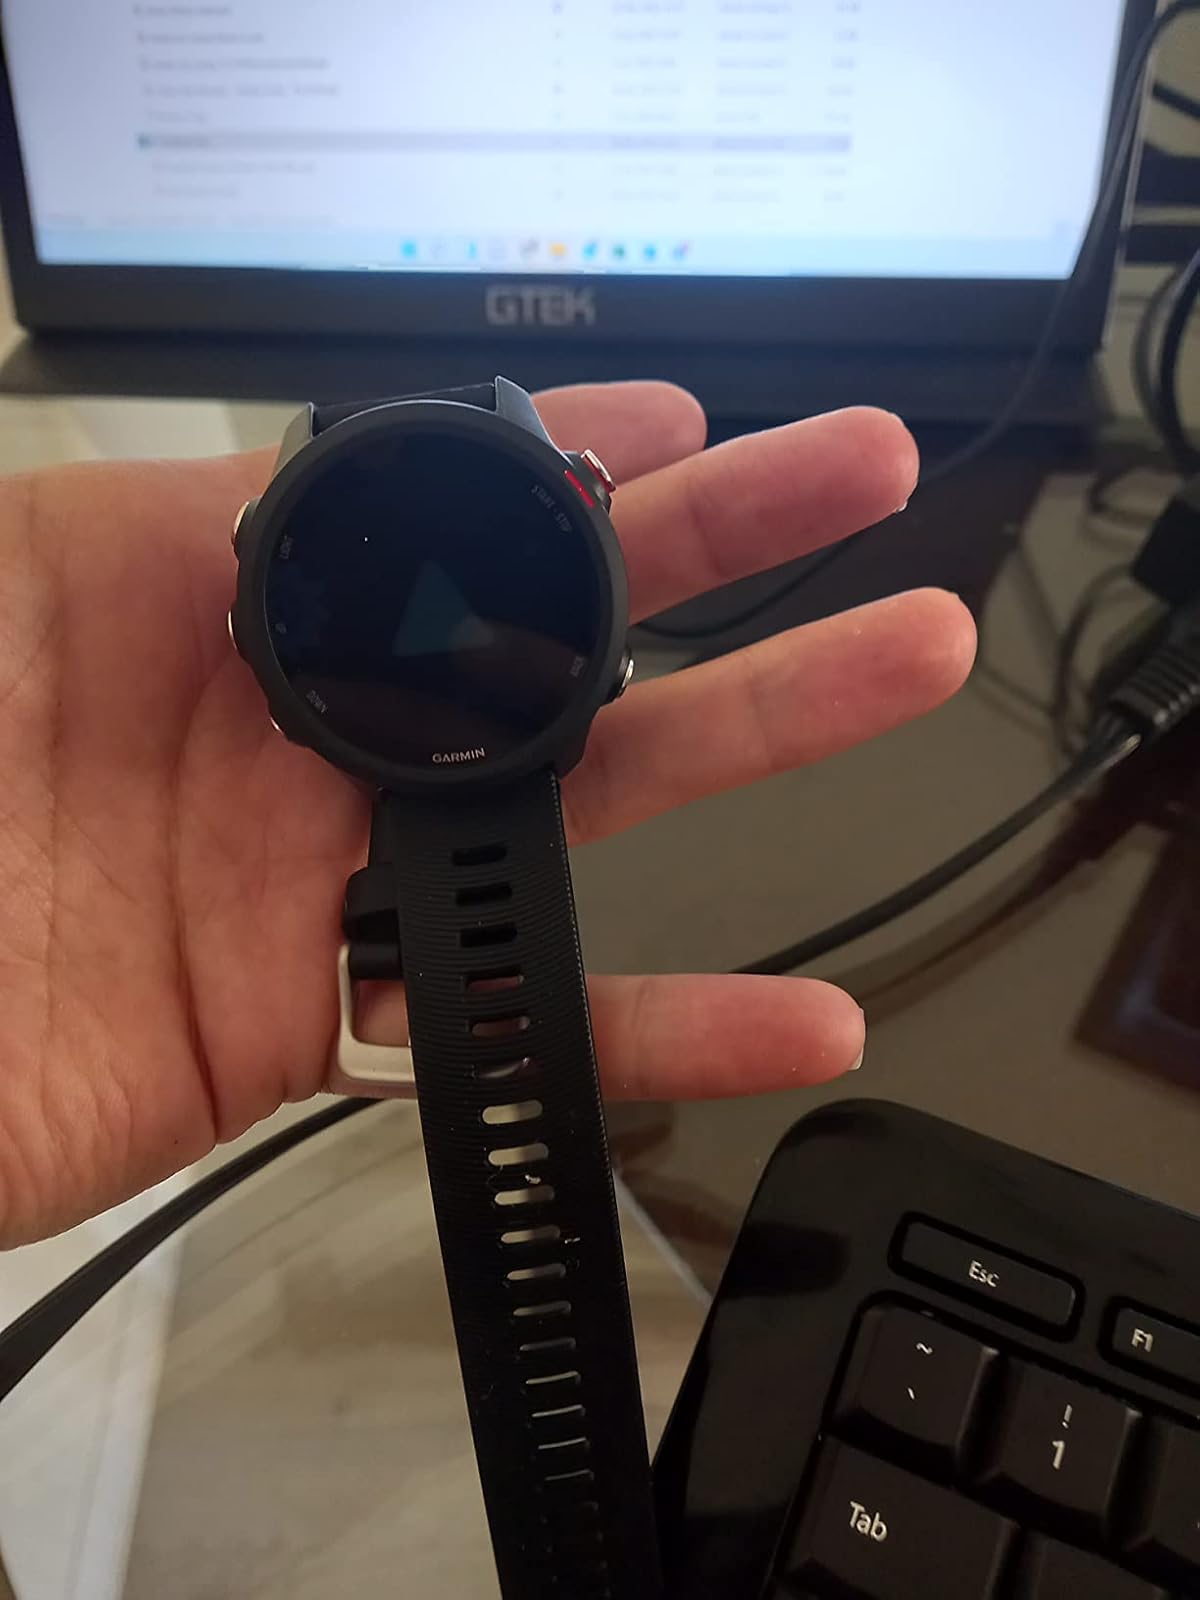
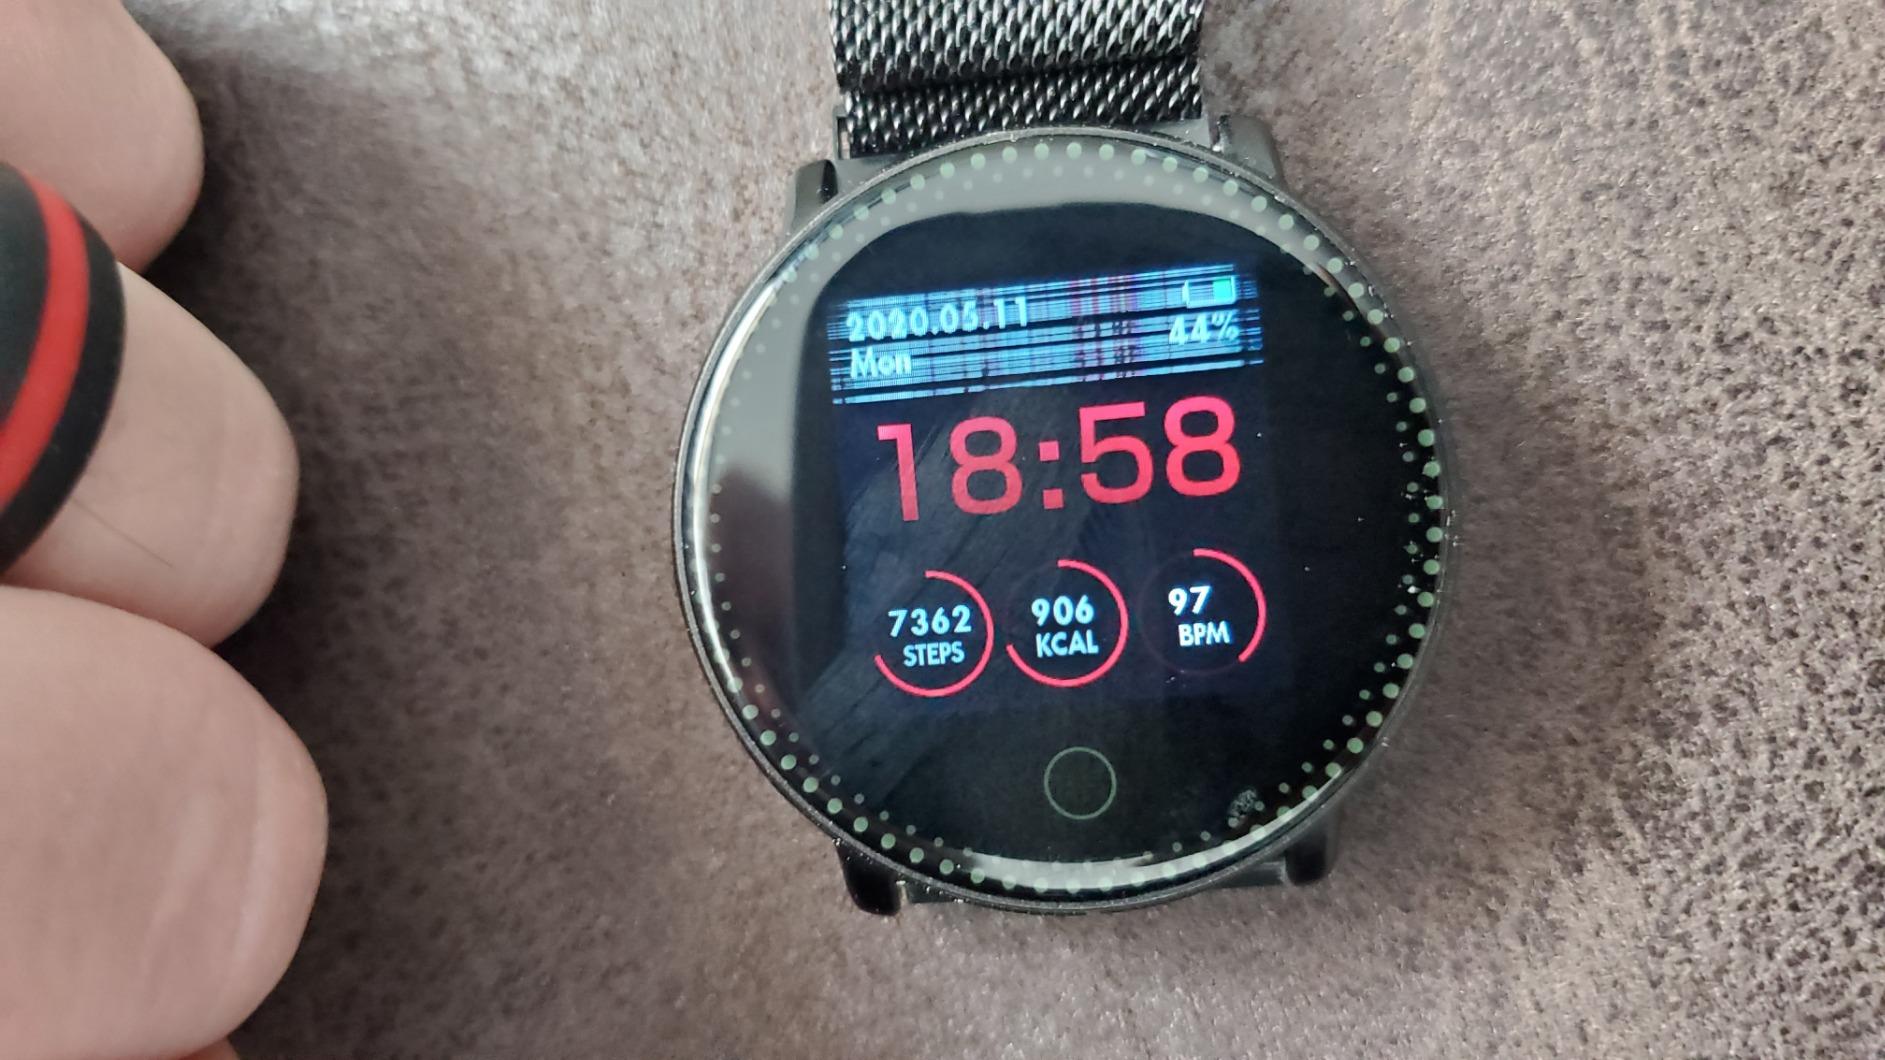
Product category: smartwatch
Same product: no